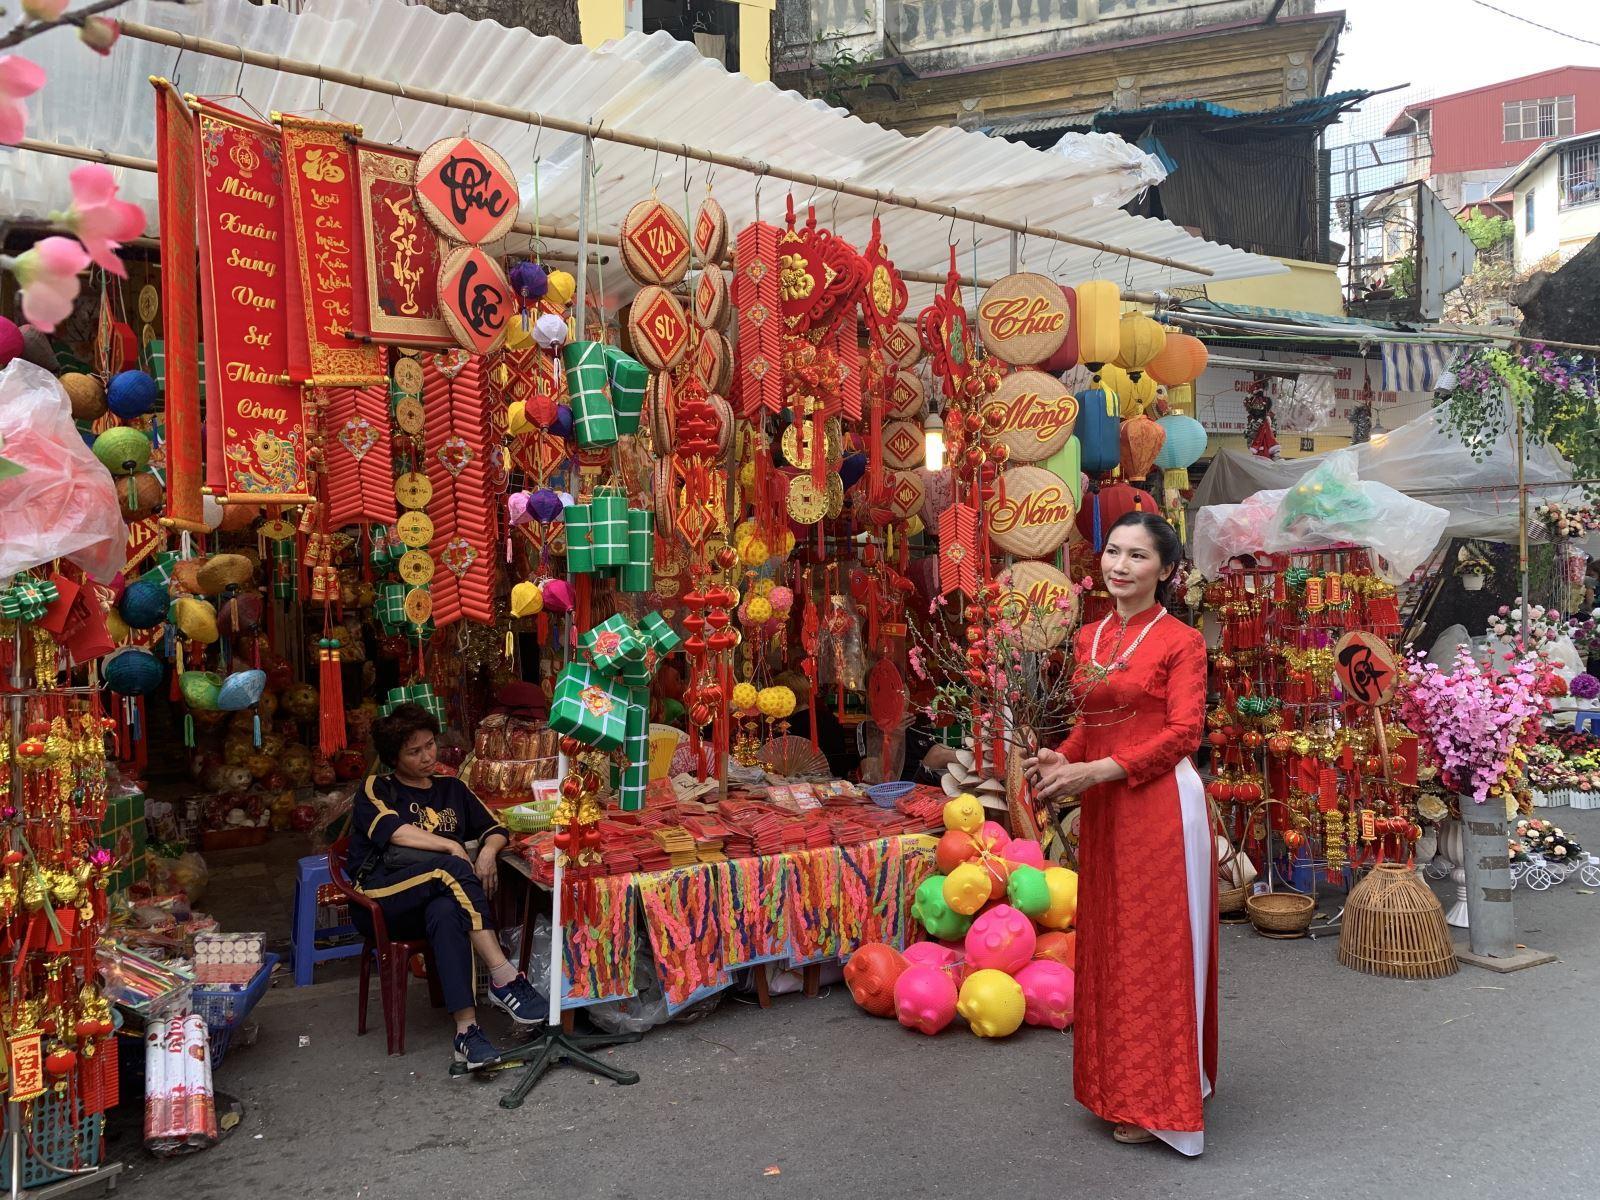
có nhiều mặt hàng trang trí tết được bày bán bên trong cửa hàng